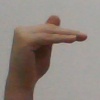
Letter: khaa